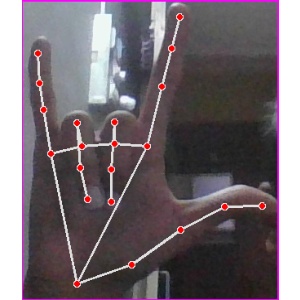
अक्षर: व